Astley, Worcestershire

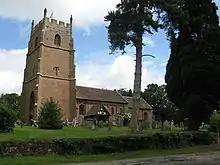
St Peter's Church, Astley

Astley is a village, and a civil parish (with Dunley) in Worcestershire, England, about two miles outside Stourport-on-Severn and seven miles south-west of Kidderminster.